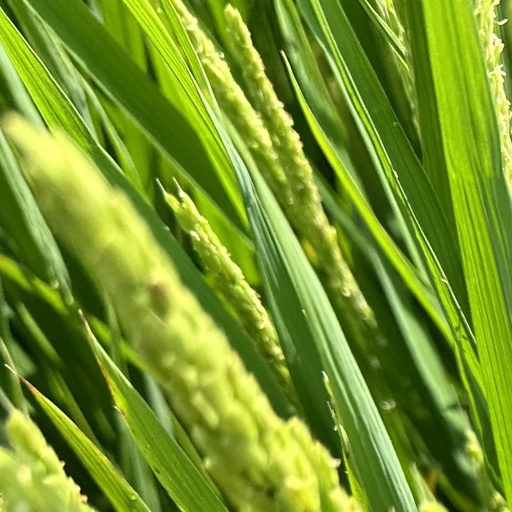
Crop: rice